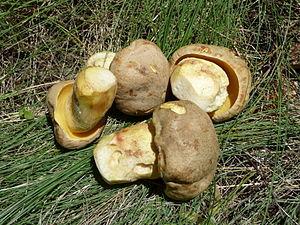
Cet article contient une liste des espèces de champignon du genre Boletus.